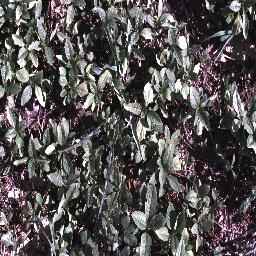
Label: negative